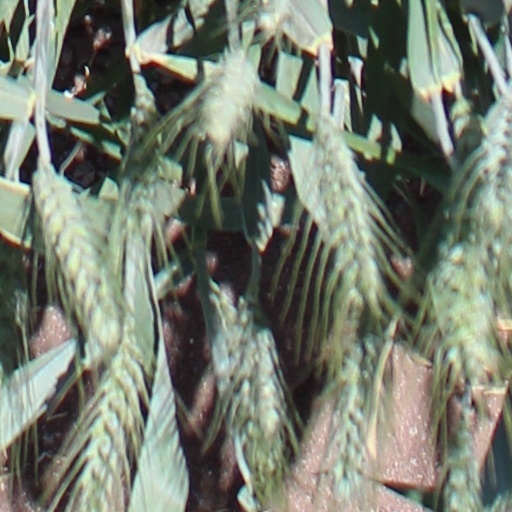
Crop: wheat